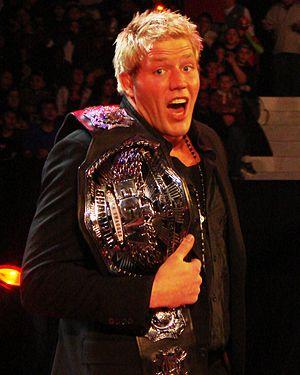
Donald Jacob « Jake »Hager Jr. est un catcheur américain. Il est connu pour avoir travaillé à la World Wrestling Entertainment sous le nom de Jack Swagger de 2006 à 2017. Il a rejoint All Elite Wrestling en 2019 sous le nom de Jake Hager.